Lighthouse

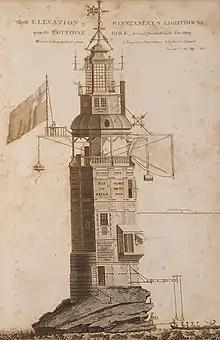
Original Winstanley lighthouse, Eddystone Rock, by Jaaziell Johnston, 1813.

Before the development of clearly defined ports, mariners were guided by fires built on hilltops. Since elevating the fire would improve visibility, placing the fire on a platform became a practice that led to the development of the lighthouse. In antiquity, the lighthouse functioned more as an entrance marker to ports than as a warning signal for reefs and promontories, unlike many modern lighthouses. The most famous lighthouse structure from antiquity was the Pharos of Alexandria, Egypt, which collapsed following a series of earthquakes between 956 and 1323.